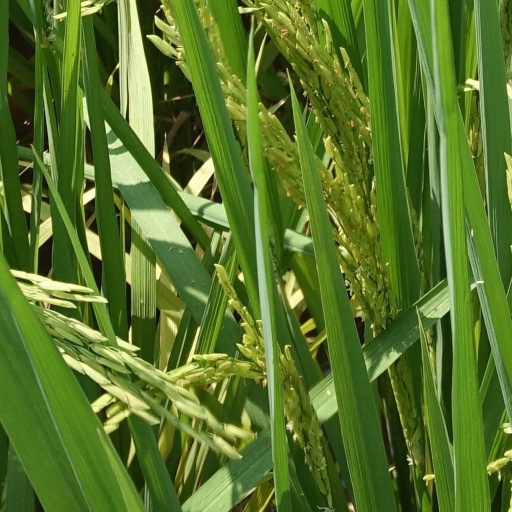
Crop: rice